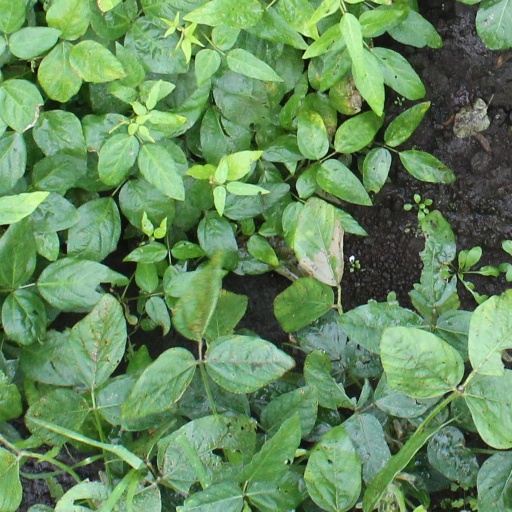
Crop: soybean